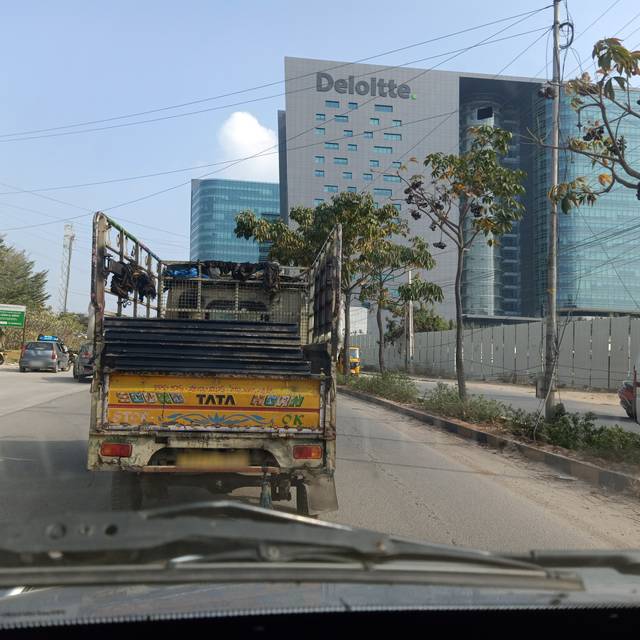
Region: India
Coordinates: 17.443, 78.368